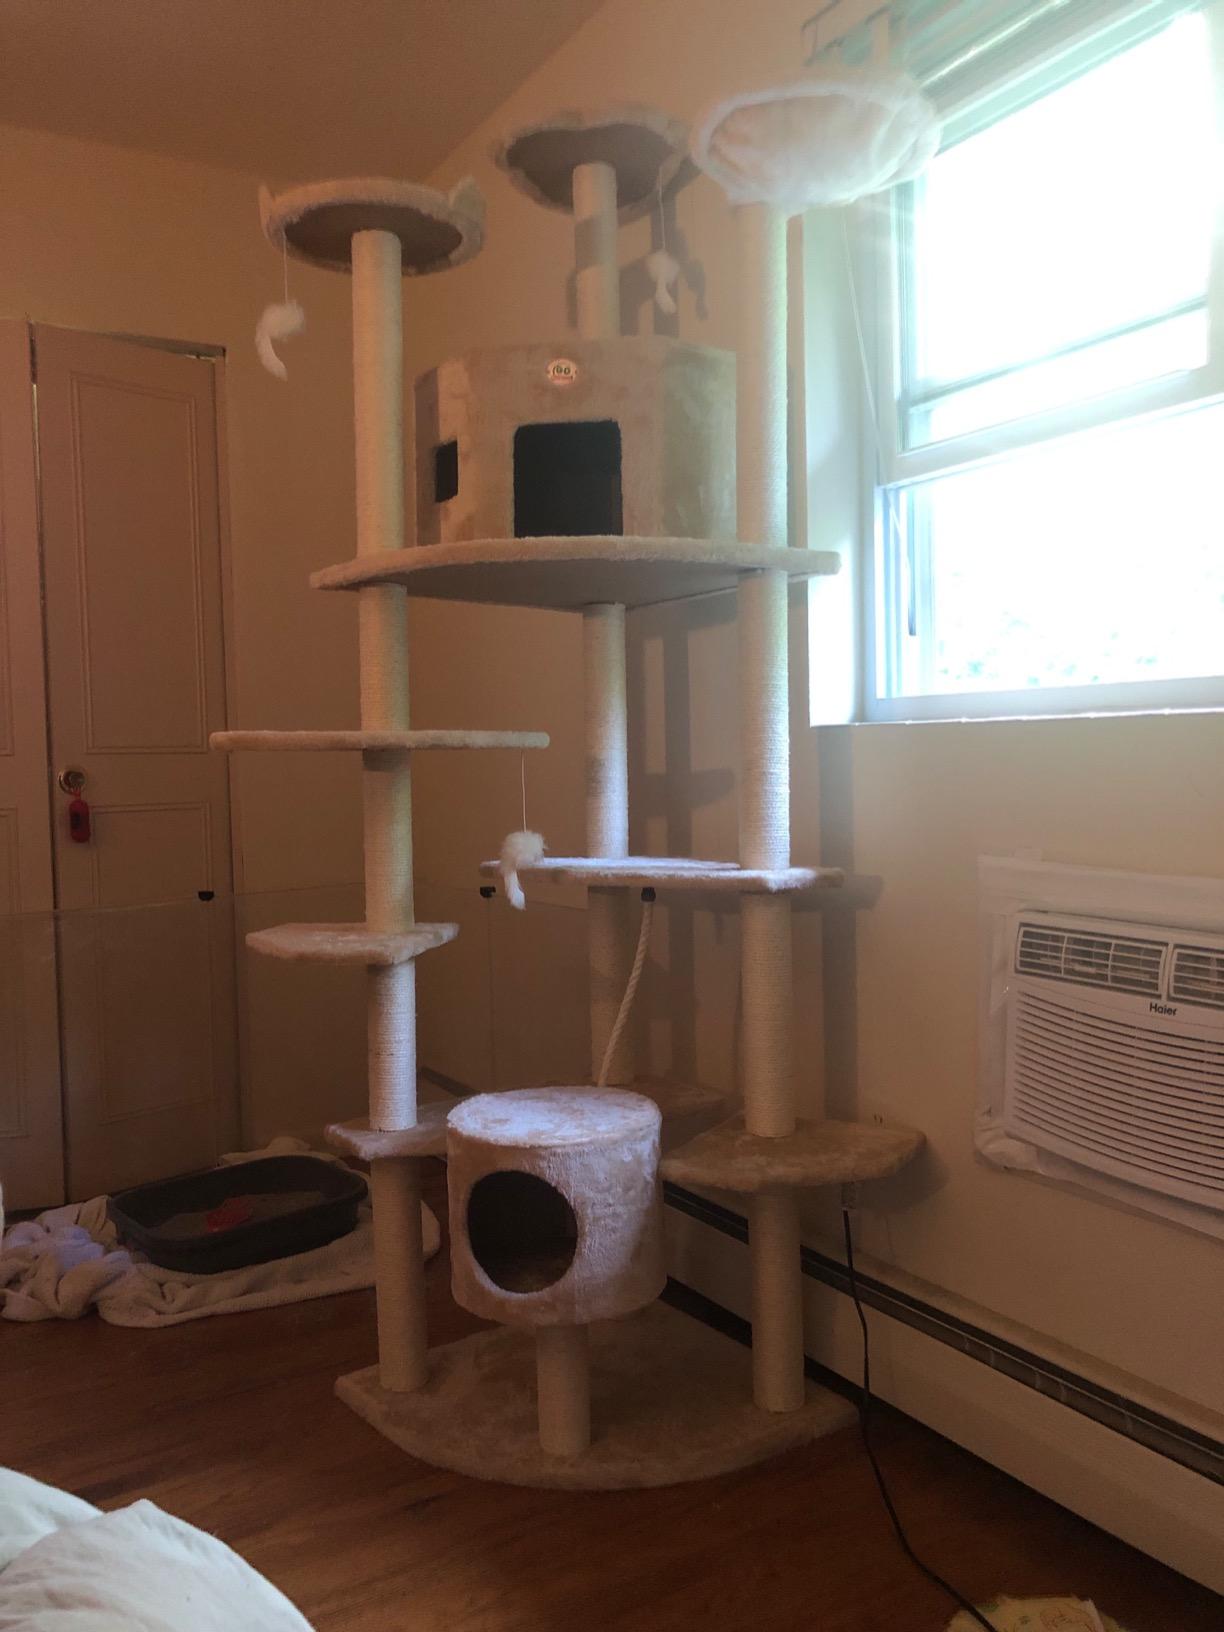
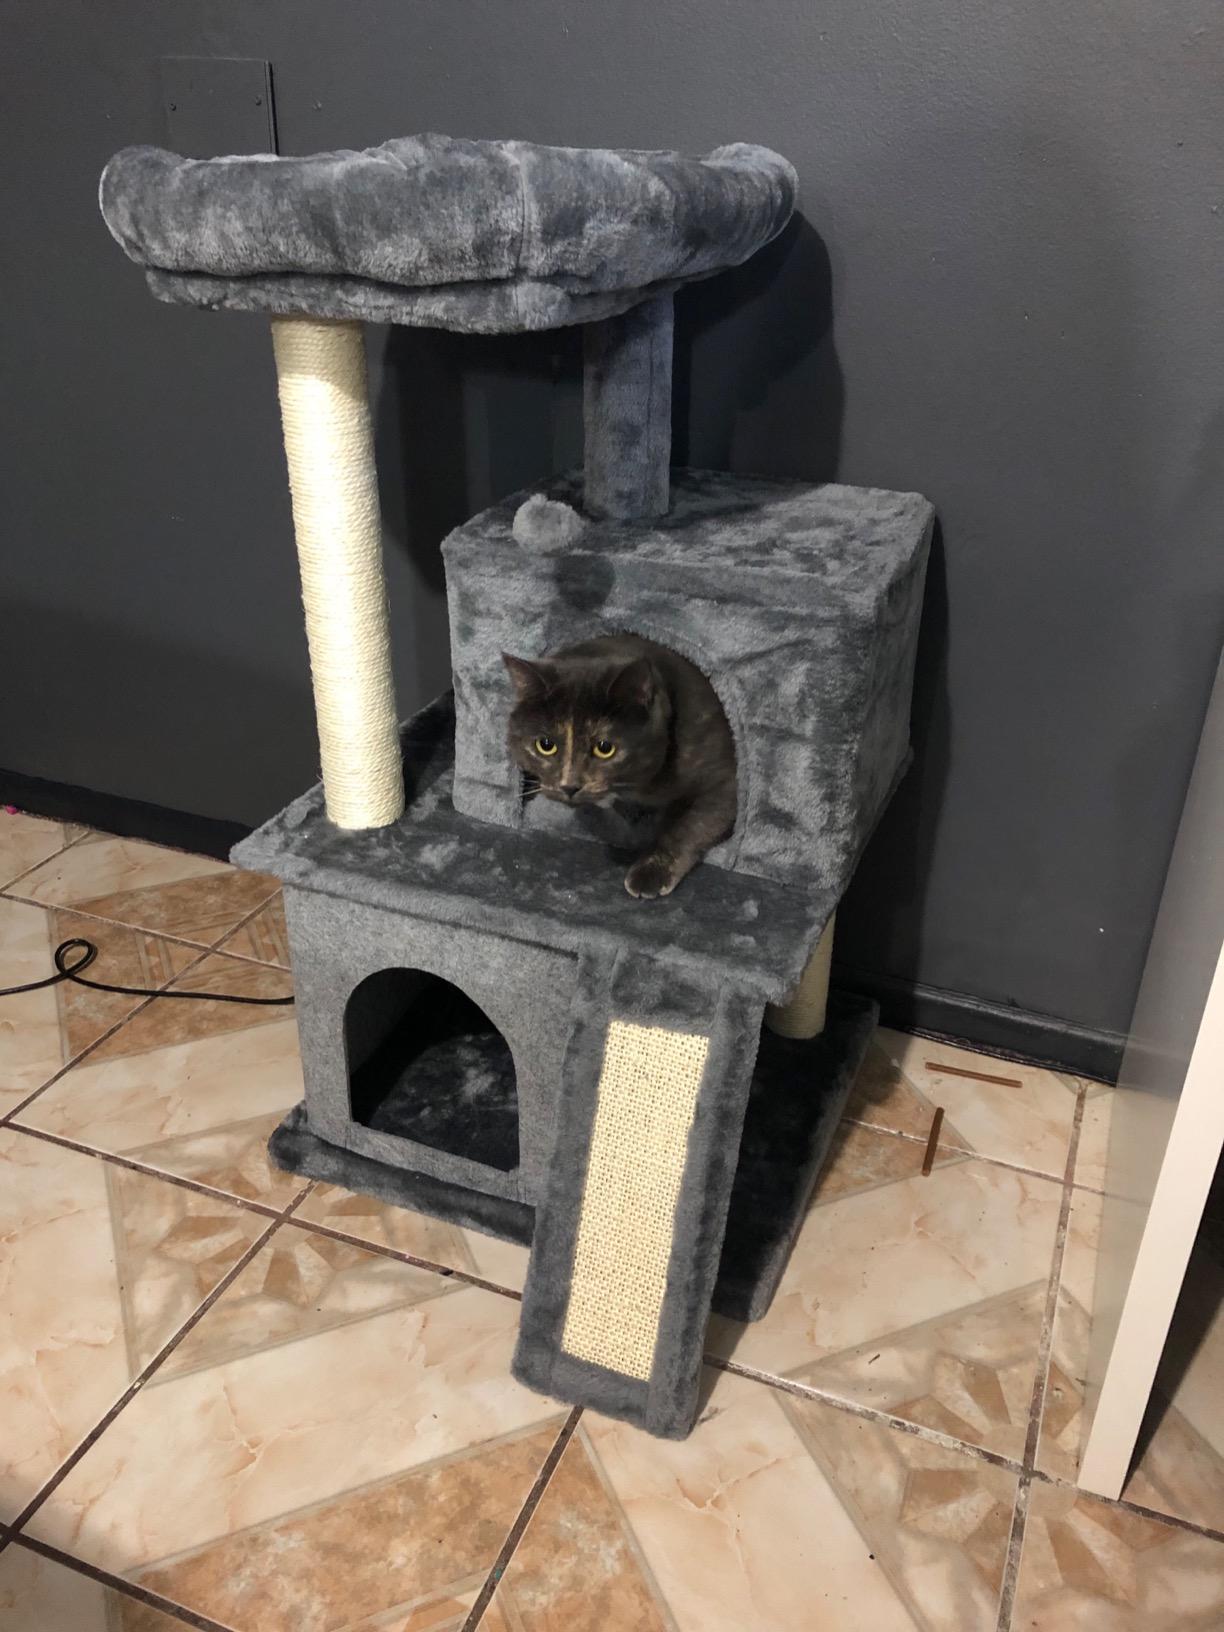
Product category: items_cat tree
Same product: no